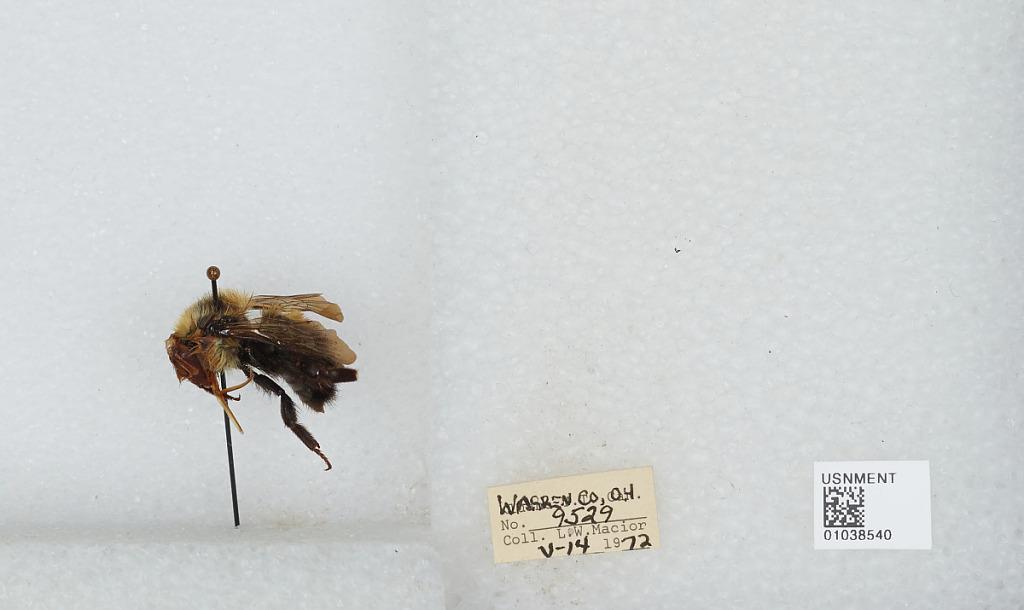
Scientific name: Bombus (Pyrobombus) vagans vagans Smith
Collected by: L. Macior
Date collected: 1972-5-14
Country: United States
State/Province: Ohio
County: Warren
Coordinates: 39.4242, -84.1856